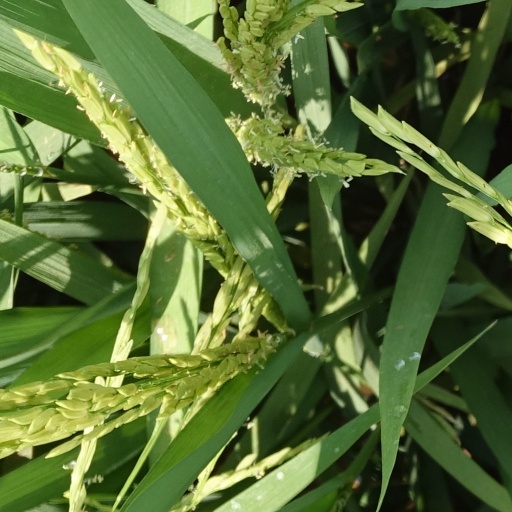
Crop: rice